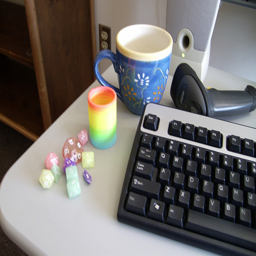
Several dice and a toy sitting beside a coffee mug and keyboard.
A view of a table with dice on it, and a keyboard.
A group of different colored game dice next to a black keyboard.
Some colored dice and slinky are next to a keyboard.
A ccomputer keyboard with a coffee cupp and candy beside it